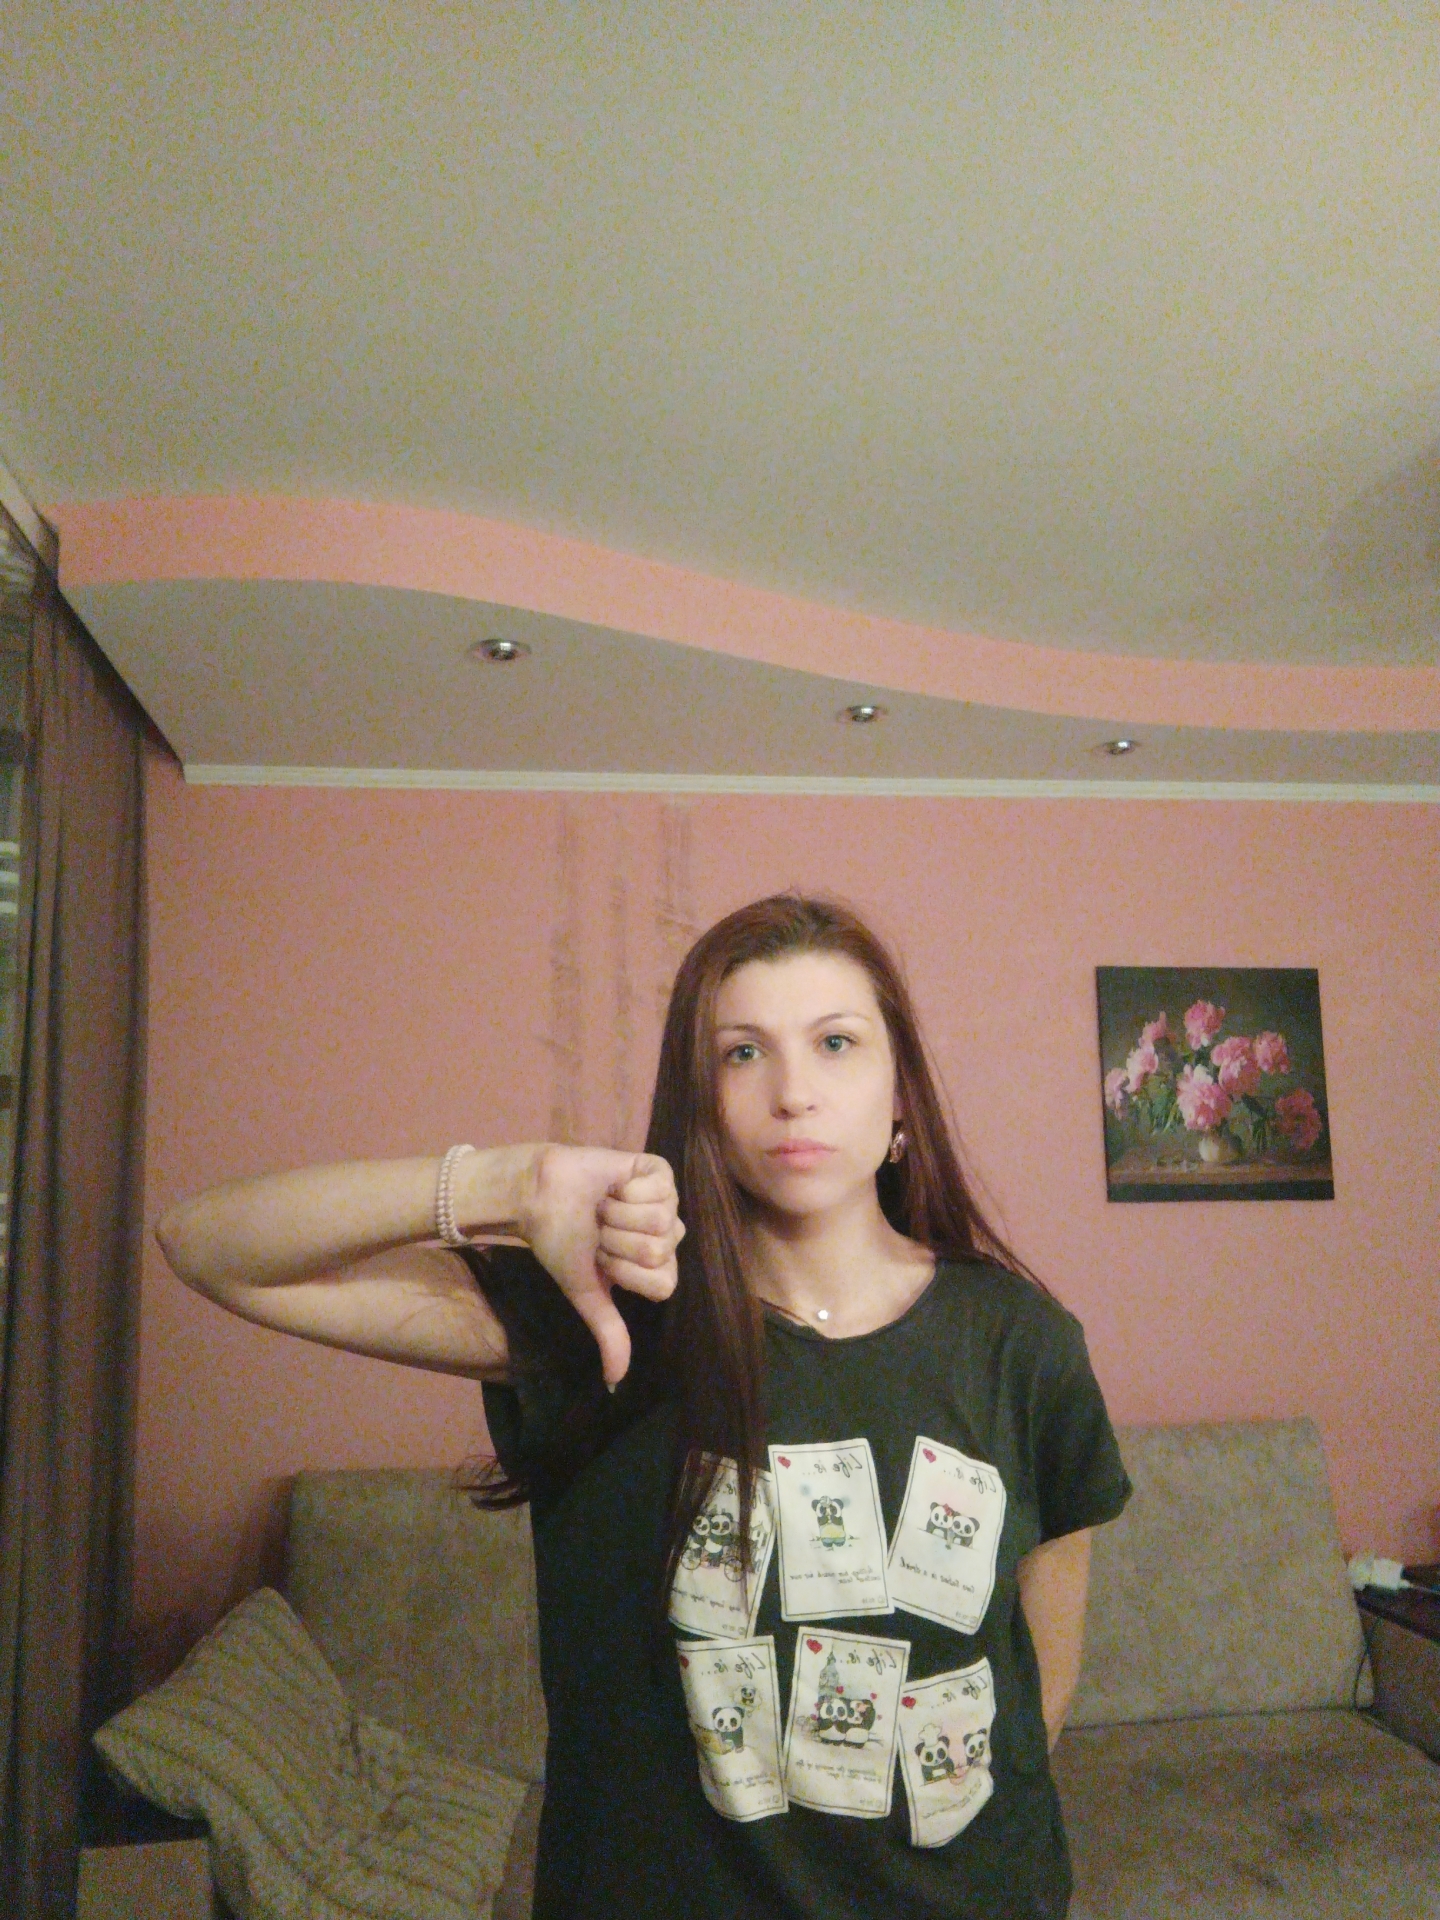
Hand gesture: dislike